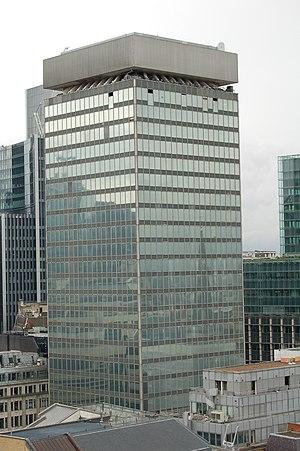
Le 20 Fenchurch Street, surnommé le Talkie-Walkie en raison de sa forme particulière, est un gratte-ciel de Londres. Il s'est fait connaître du grand public à cause des dégâts qu'il a causé, en raison du réfléchissement des rayons solaires par ses vitres concaves.